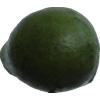
Label: green_avocado